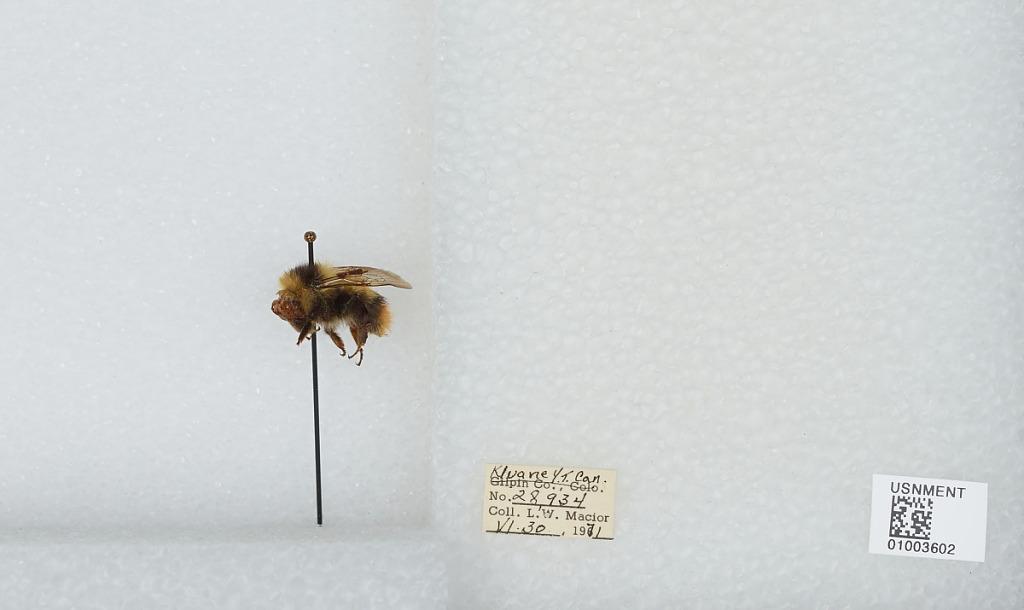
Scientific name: Bombus (Pyrobombus) frigidus Smith
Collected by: L. Macior
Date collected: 1971-6-30
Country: Canada
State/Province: Yukon Territory
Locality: Kluane
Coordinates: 60.75, -139.5